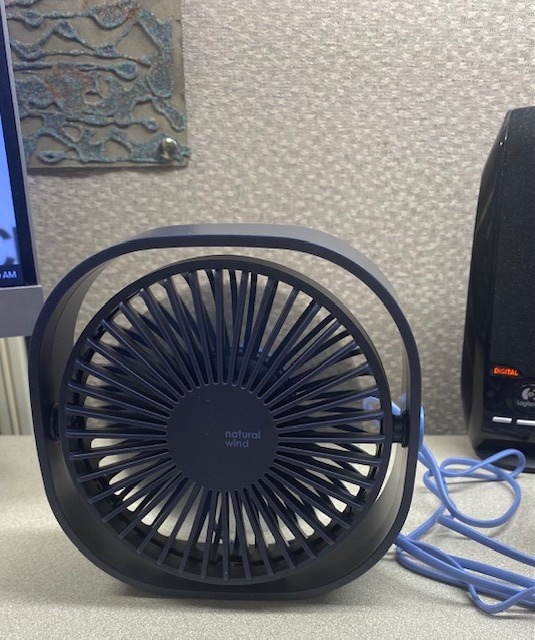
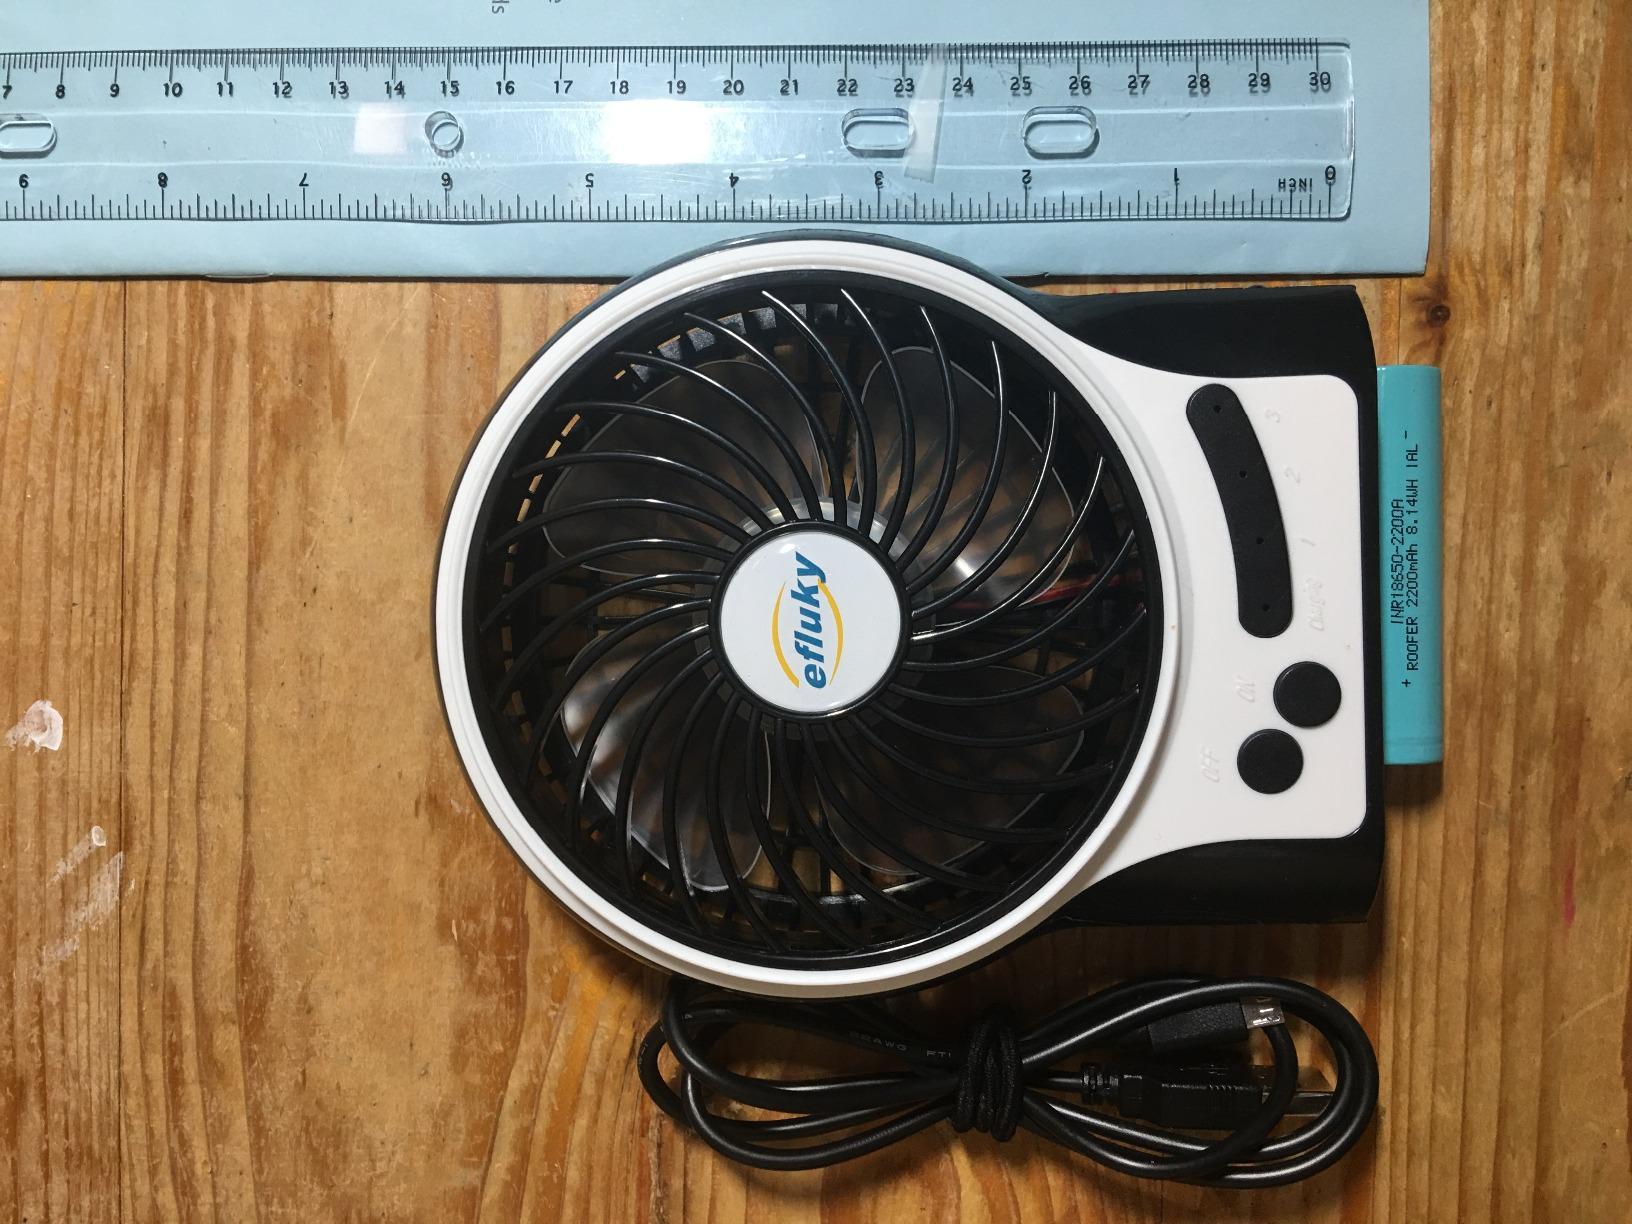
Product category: fan
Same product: no